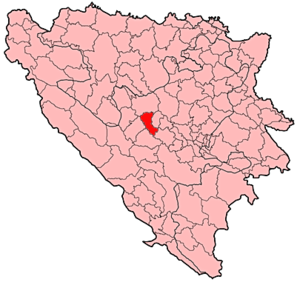
Novi Travnik est une ville et une municipalité de Bosnie-Herzégovine située dans le canton de Bosnie centrale et dans la Fédération de Bosnie-et-Herzégovine. Selon les premiers résultats du recensement bosnien de 2013, la ville intra muros compte 9 533 habitants et la municipalité 25 107.